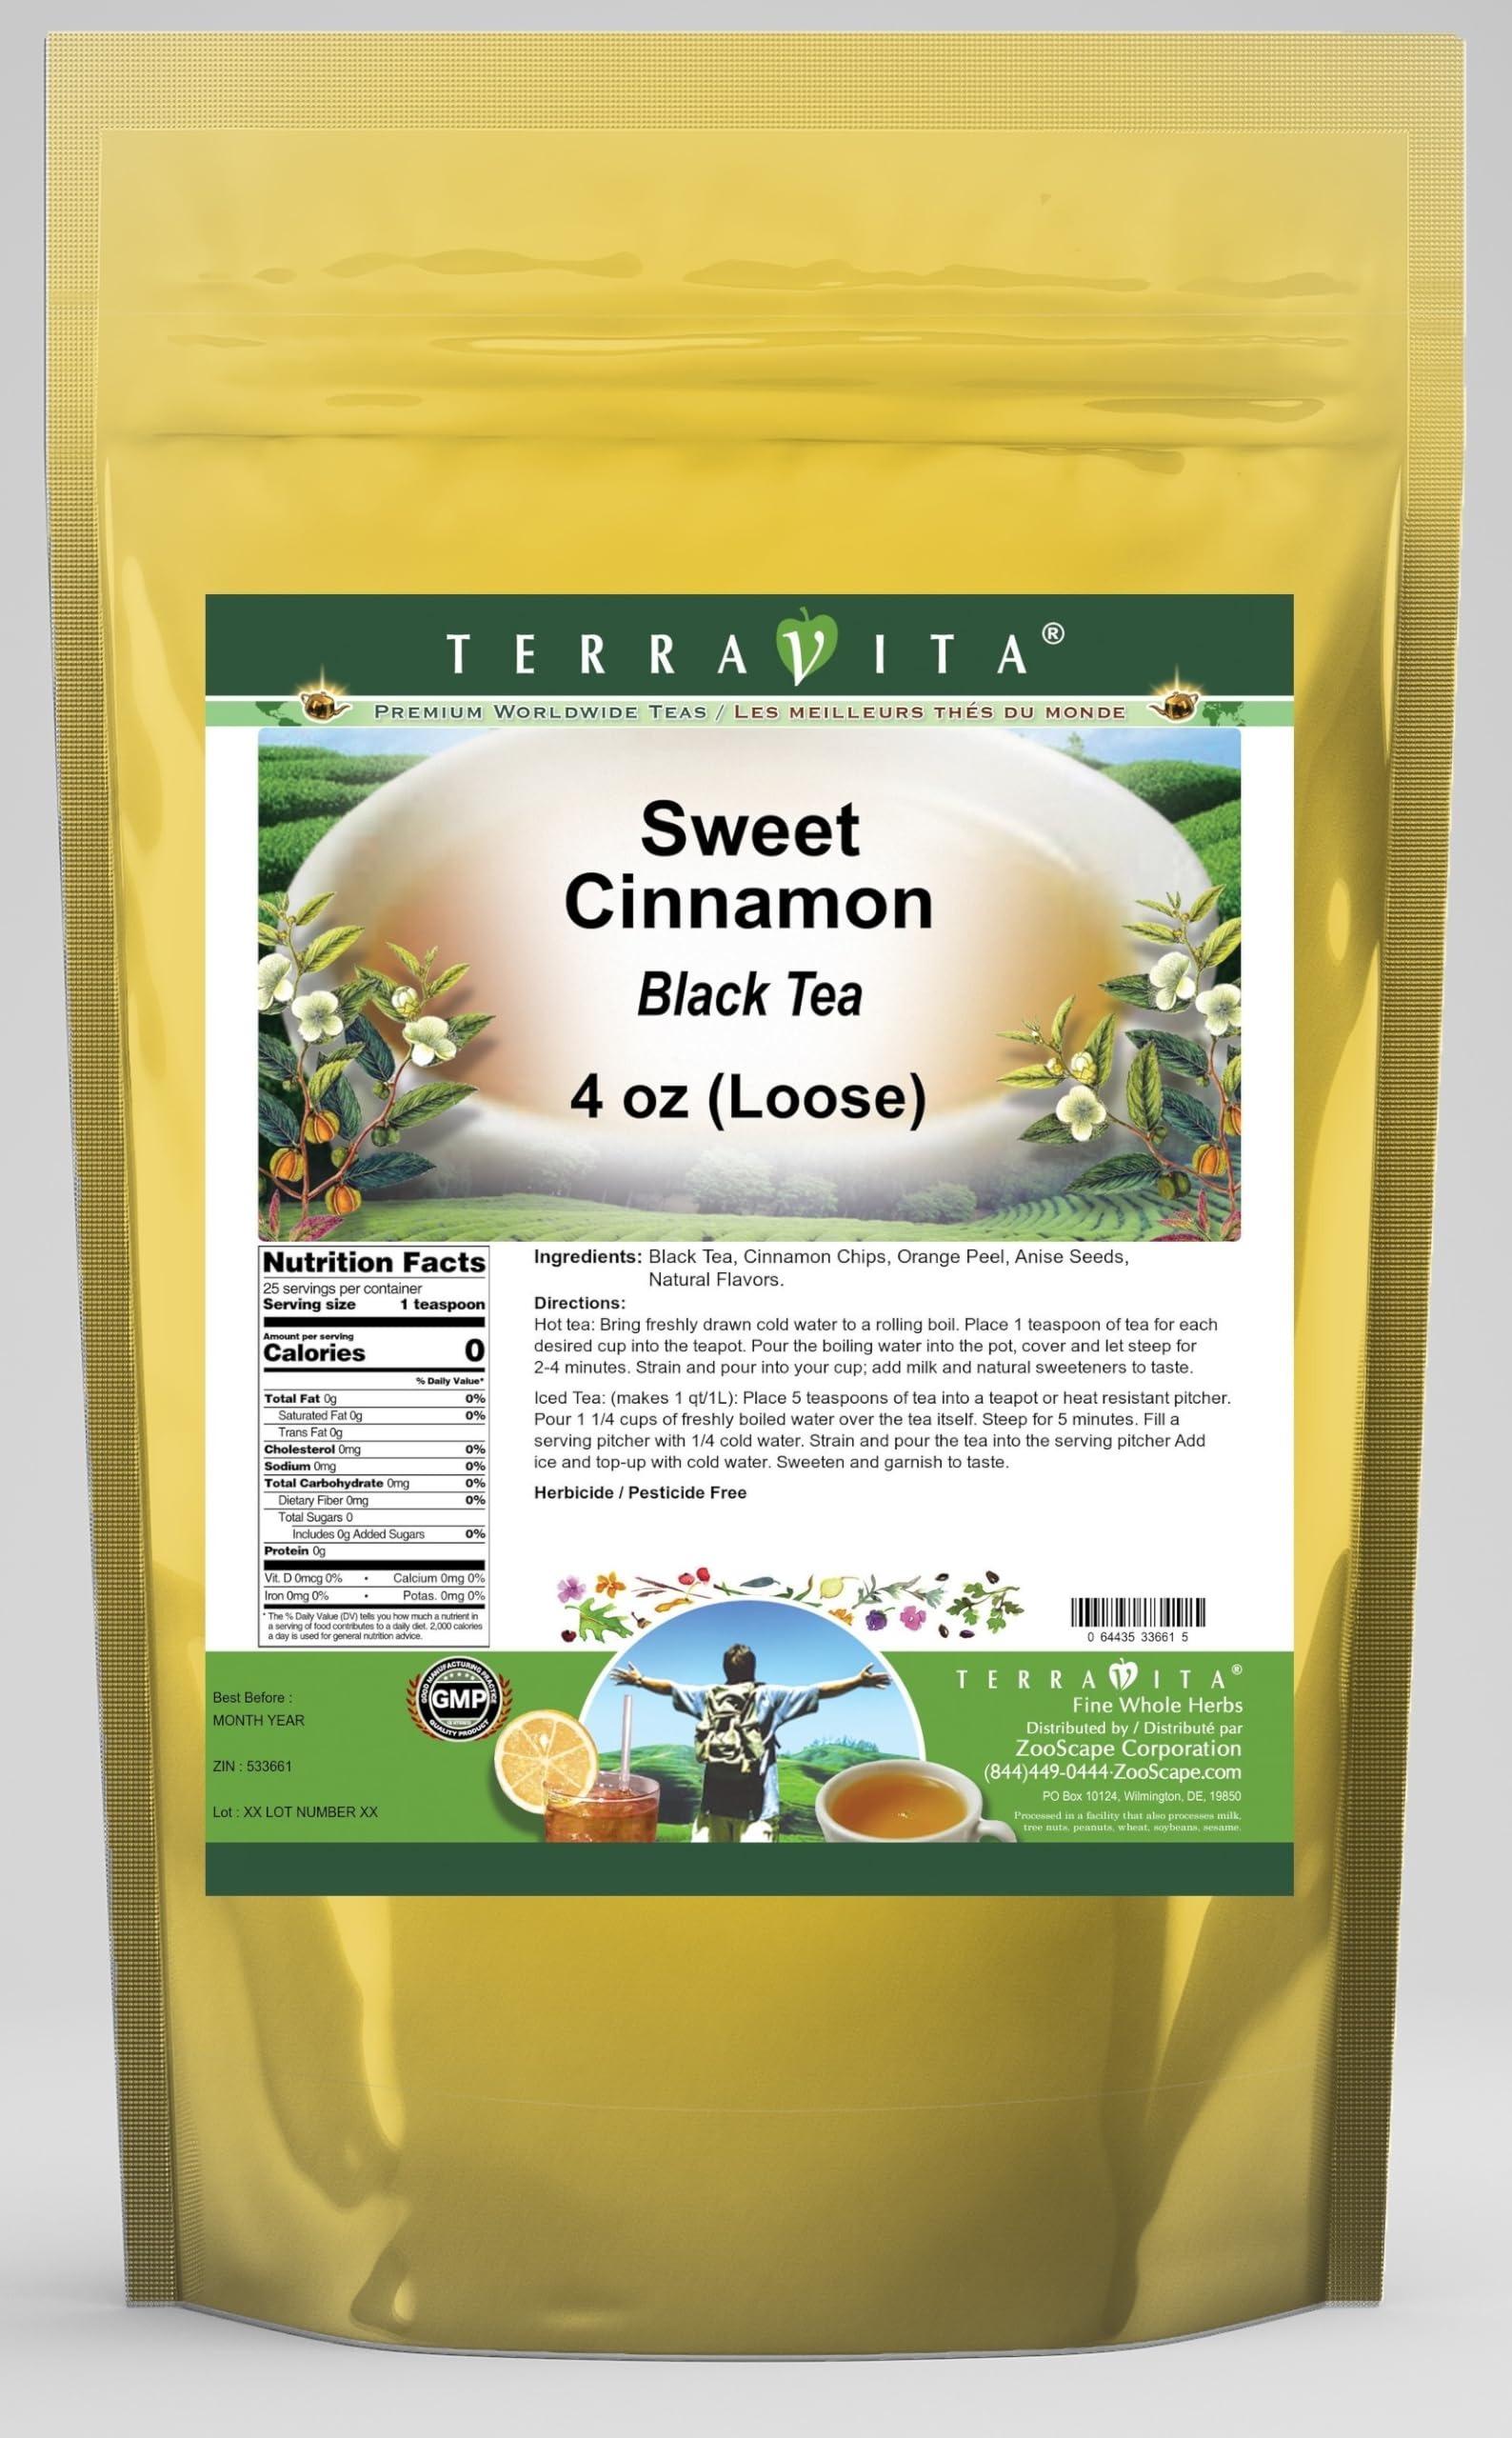
Item Name: Sweet Cinnamon Black Tea (Loose) (4 oz, ZIN: 533661) - 2 Pack
Bullet Point 1: Our Sweet Cinnamon Black Tea is a tasty flavored Black tea with Cinnamon Chips, Orange Peel and Anise Seeds that has a refreshing taste that will impress you! The unique Sweet Cinnamon taste is delicious! - Ingredients: Black tea, Cinnamon Chips, Orange Peel, Anise Seeds and Natural Sweet Cinnamon Flavor.
Bullet Point 2: No fillers.
Bullet Point 3: Manufacturer: TerraVita
Bullet Point 4: Size: 4 oz
Bullet Point 5: Loose Leaf Black Tea - Packed in a convenient upright pouch!
Product Description: Our Sweet Cinnamon Black Tea is a tasty flavored Black tea with Cinnamon Chips, Orange Peel and Anise Seeds that has a refreshing taste that will impress you! The unique Sweet Cinnamon taste is delicious! - Ingredients: Black tea, Cinnamon Chips, Orange Peel, Anise Seeds and Natural Sweet Cinnamon Flavor. - Hot tea brewing method: Bring freshly drawn cold water to a rolling boil. Place 1 teaspoon of tea for each desired cup into the teapot. Pour the boiling water into the pot, cover and let steep for 2-4 minutes. Strain and pour into your cup; add milk and natural sweeteners to taste. - Iced tea brewing method: (to make 1 liter/quart): Place 5 teaspoons of tea into a teapot or heat resistant pitcher. Pour 1 1/4 cups of freshly boiled water over the tea itself. Steep for 5 minutes. Fill a serving pitcher with 1/4 cold water. Strain and pour the tea into the serving pitcher Add ice and top-up with cold water. Sweeten and garnish to taste. - TerraVita is an exclusive line of premium-quality, natural source products that use only the finest, purest and most potent ingredients found around the world. TerraVita is hallmarked by the highest possible standards of purity, potency, stability and freshness. All of our products are prepared with the highest elements of quality control, from raw materials through the entire manufacturing process, up to and including the moment that the bottles or bags are sealed for freshness and shipped out to you. Our highest possible standards are certified by independent laboratories and backed by our personal guarantee. - TerraVita exists to meet and ensure your family's health and wellness without the harmful effects of chemicals and health products. We strive to make all of our products affordable and reliable and are constantly searching the
Value: 8.0
Unit: Ounce

Price: 29.41